Stanisław Smreczyński

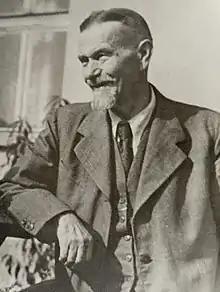
Stanisław Smreczyński

Stanisław Smreczyński (11 July 1899 – 6 April 1975) was the founding father of the Department of Systematic Zoology and Zoogeography of the Jagiellonian University. He was known for his contributions to contemporary understanding of early embryonic development of amphibians and insects as well as his expertise in Pleistocene and extant weevils (Curculionidae).